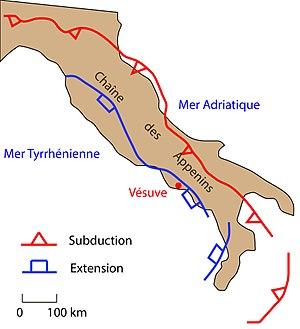
Présente la situation du volcan du Vésuve, dans la configuration tectonique complexe de l'Italie. Montre l'origine extensive du volcanisme, plutôt qu'une origine dans la subduction. (Ref
Le Vésuve ou mont Vésuve est un volcan italien d'une altitude de 1 281 mètres, bordant la baie de Naples, à l'est de la ville. Il s'agit du seul volcan d'Europe continentale à être entré en éruption durant les cent dernières années, sa dernière éruption datant de 1944.